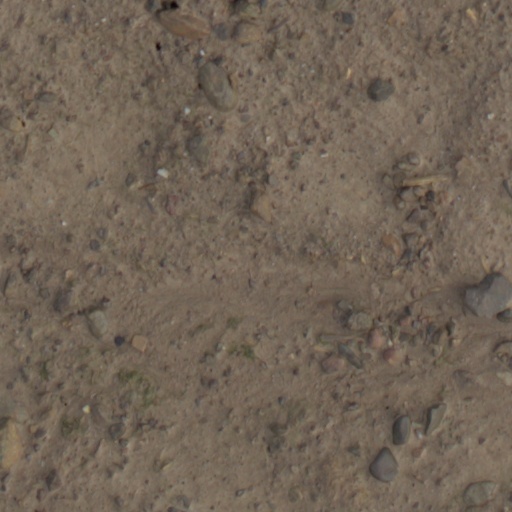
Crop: wheat